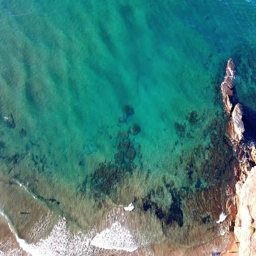
a view of the sea taken from the air on a sunny day